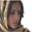
Label: woman